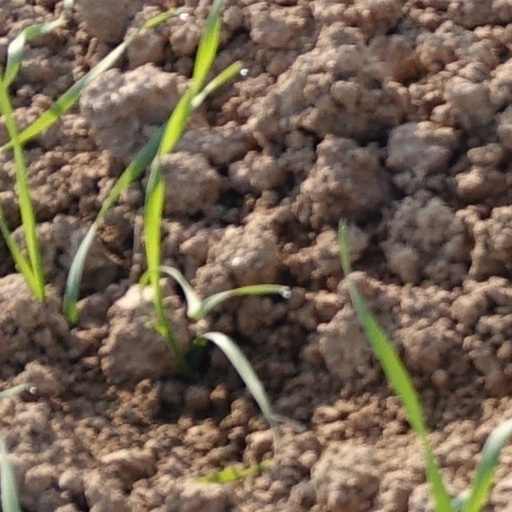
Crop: wheat